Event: Nepal Earthquake
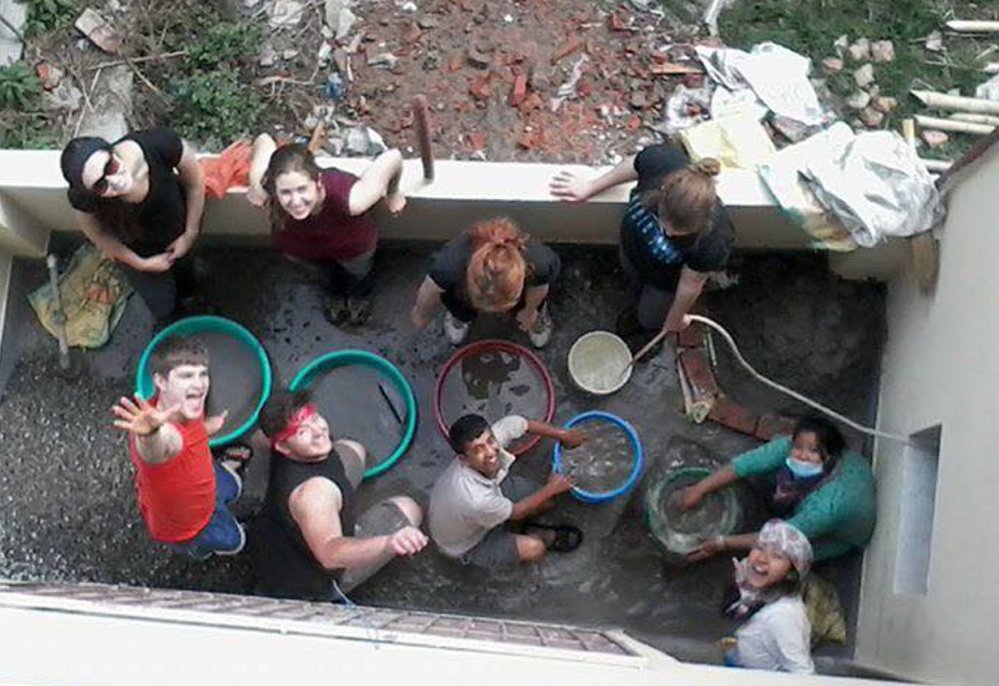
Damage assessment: no_damage